Kocc Barma Fall

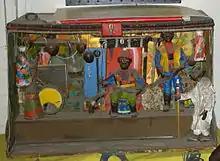
"Théâtre en boîte" by the Senegalese artist Amadou Makhtar Mbaye. Depiction of philosopher Kocc Barma Fall's (right) visit to the Damel of Cayor (king of Cayor)

Kocc Barma Fall or Kotch Barma Fall, more commonly known as Kocc Barma, born Birima Maxuréja Demba Xolé Faal (1586-1655) was a Cayorian philosopher and a member of the laman class. Kocc Barma was an "Ajoor-Ajoor" — a Serer demonym, meaning an inhabitant of the Kingdom of Cayor ("Wa Kajoor" in Wolof), now part of present-day Senegal.